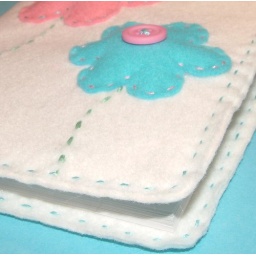
Felt covered Diary with stuffed flowers on it in blue and pink.